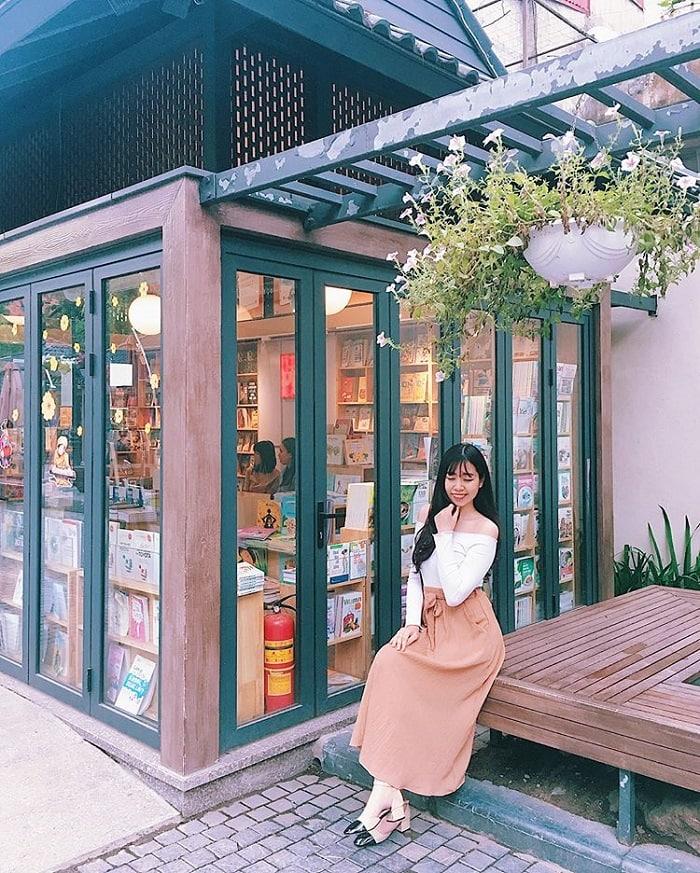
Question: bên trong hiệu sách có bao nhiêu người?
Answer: hai người